David Umahi

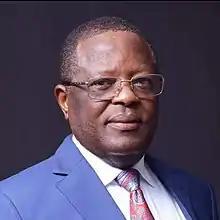

David Nweze Umahi (born 25 July 1963) is a Nigerian politician who serves as the minister of works of Nigeria. He previously served as the senator representing Ebonyi South senatorial district from June to August 2023, and as the governor of Ebonyi State from 2015 to 2023; and deputy governor from 2011 to 2015.